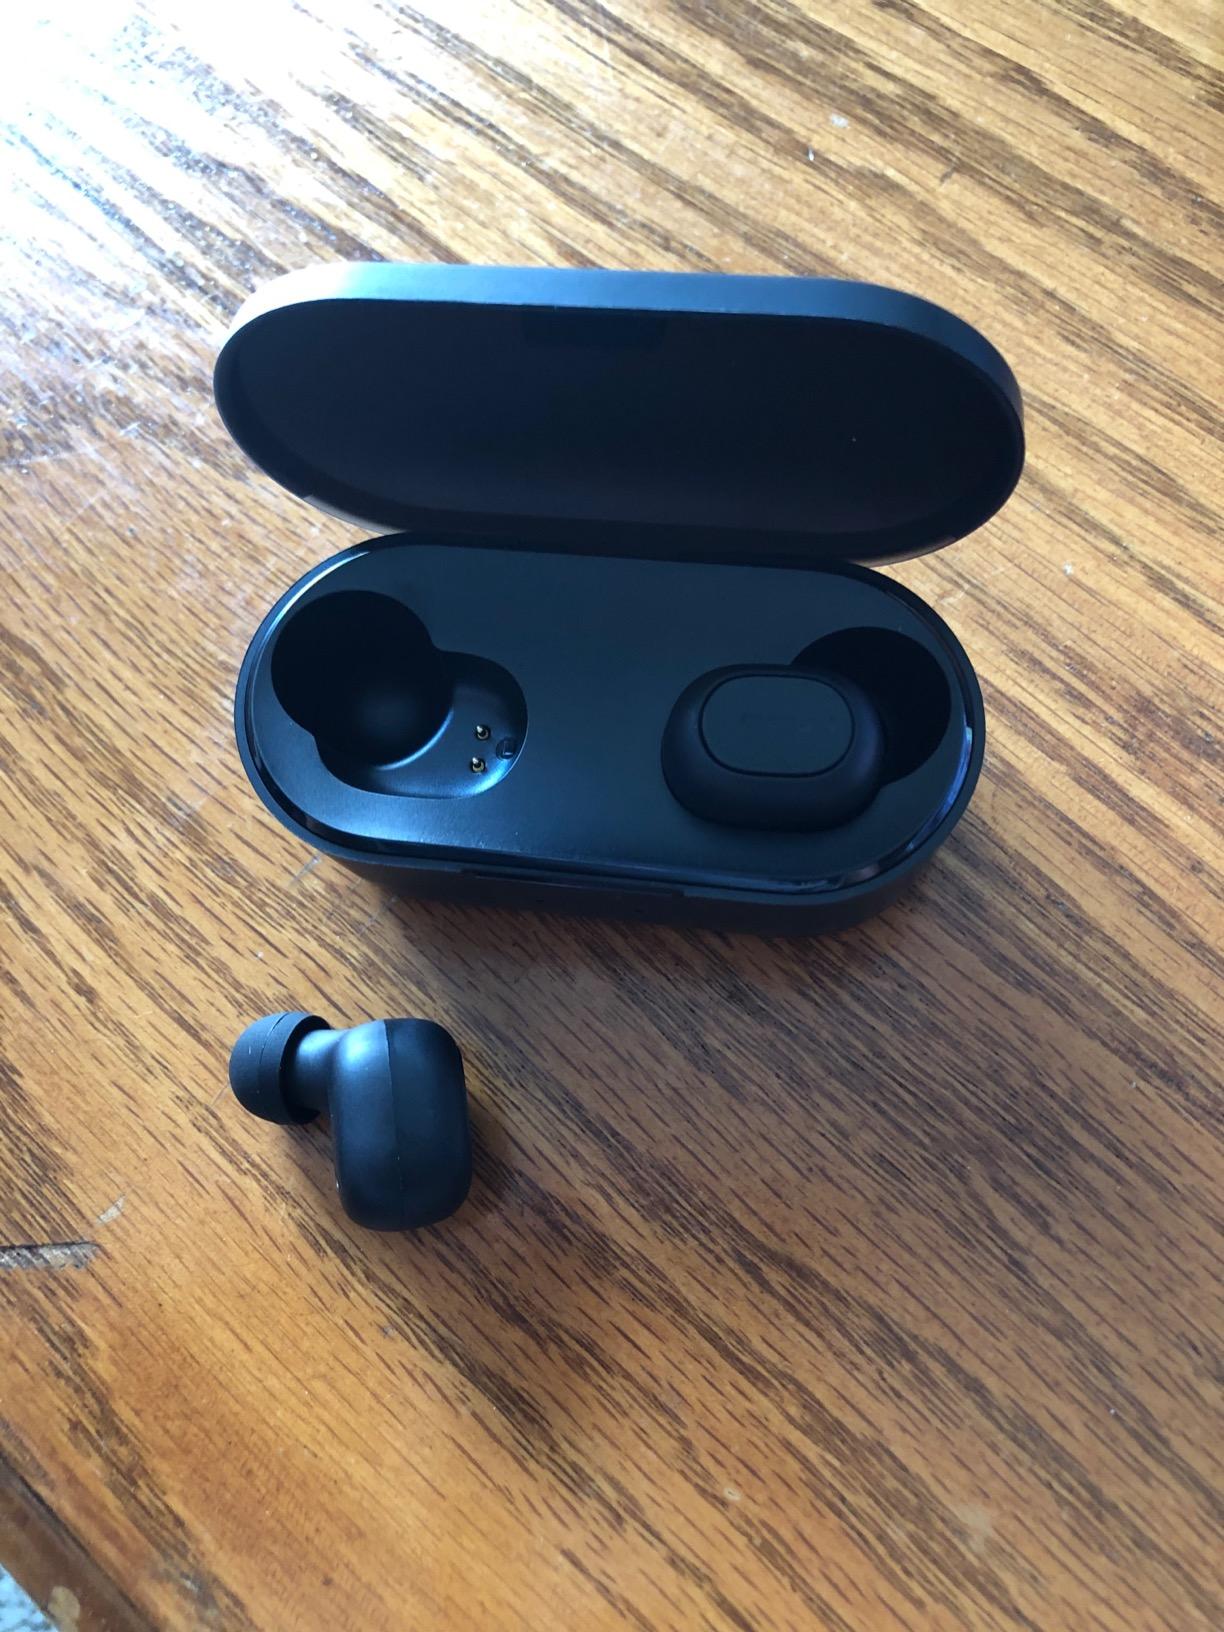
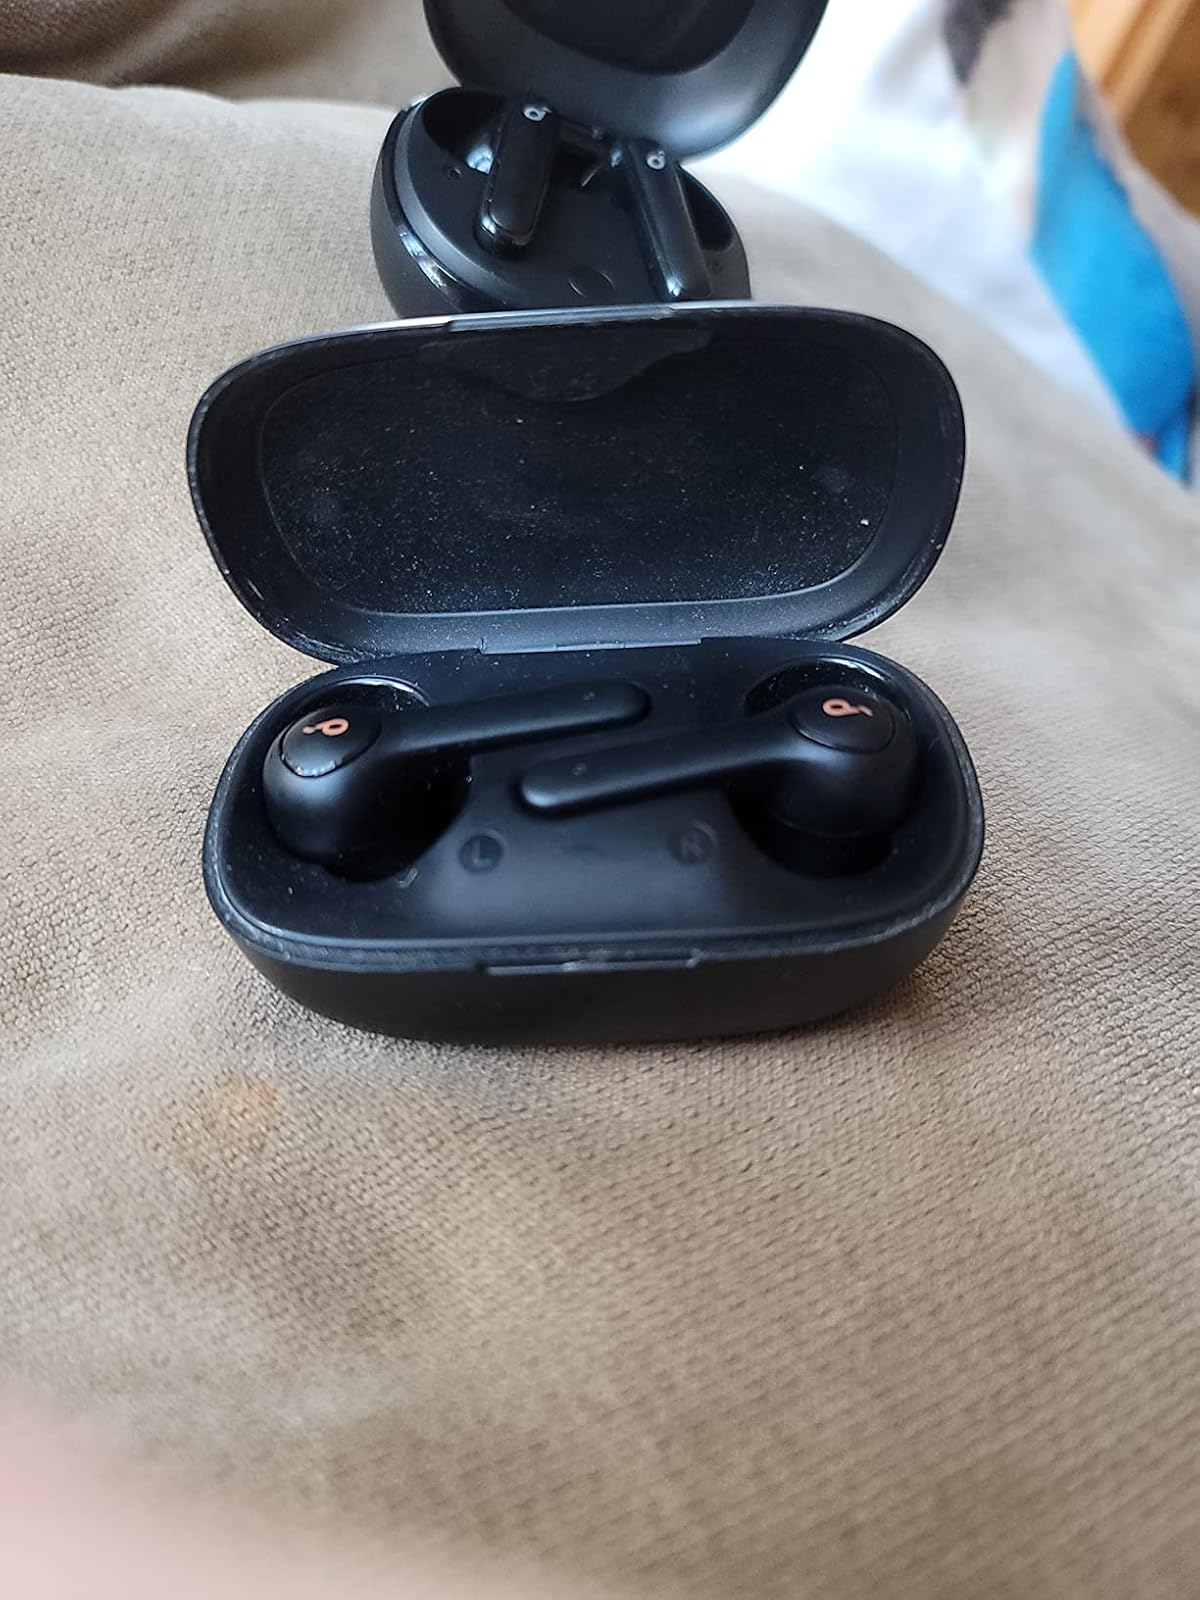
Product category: earbuds
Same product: no